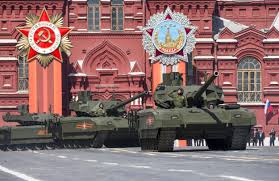
Label: Tank